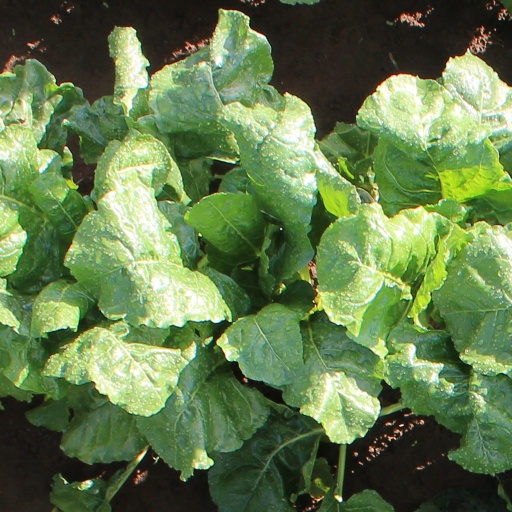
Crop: sugar beet